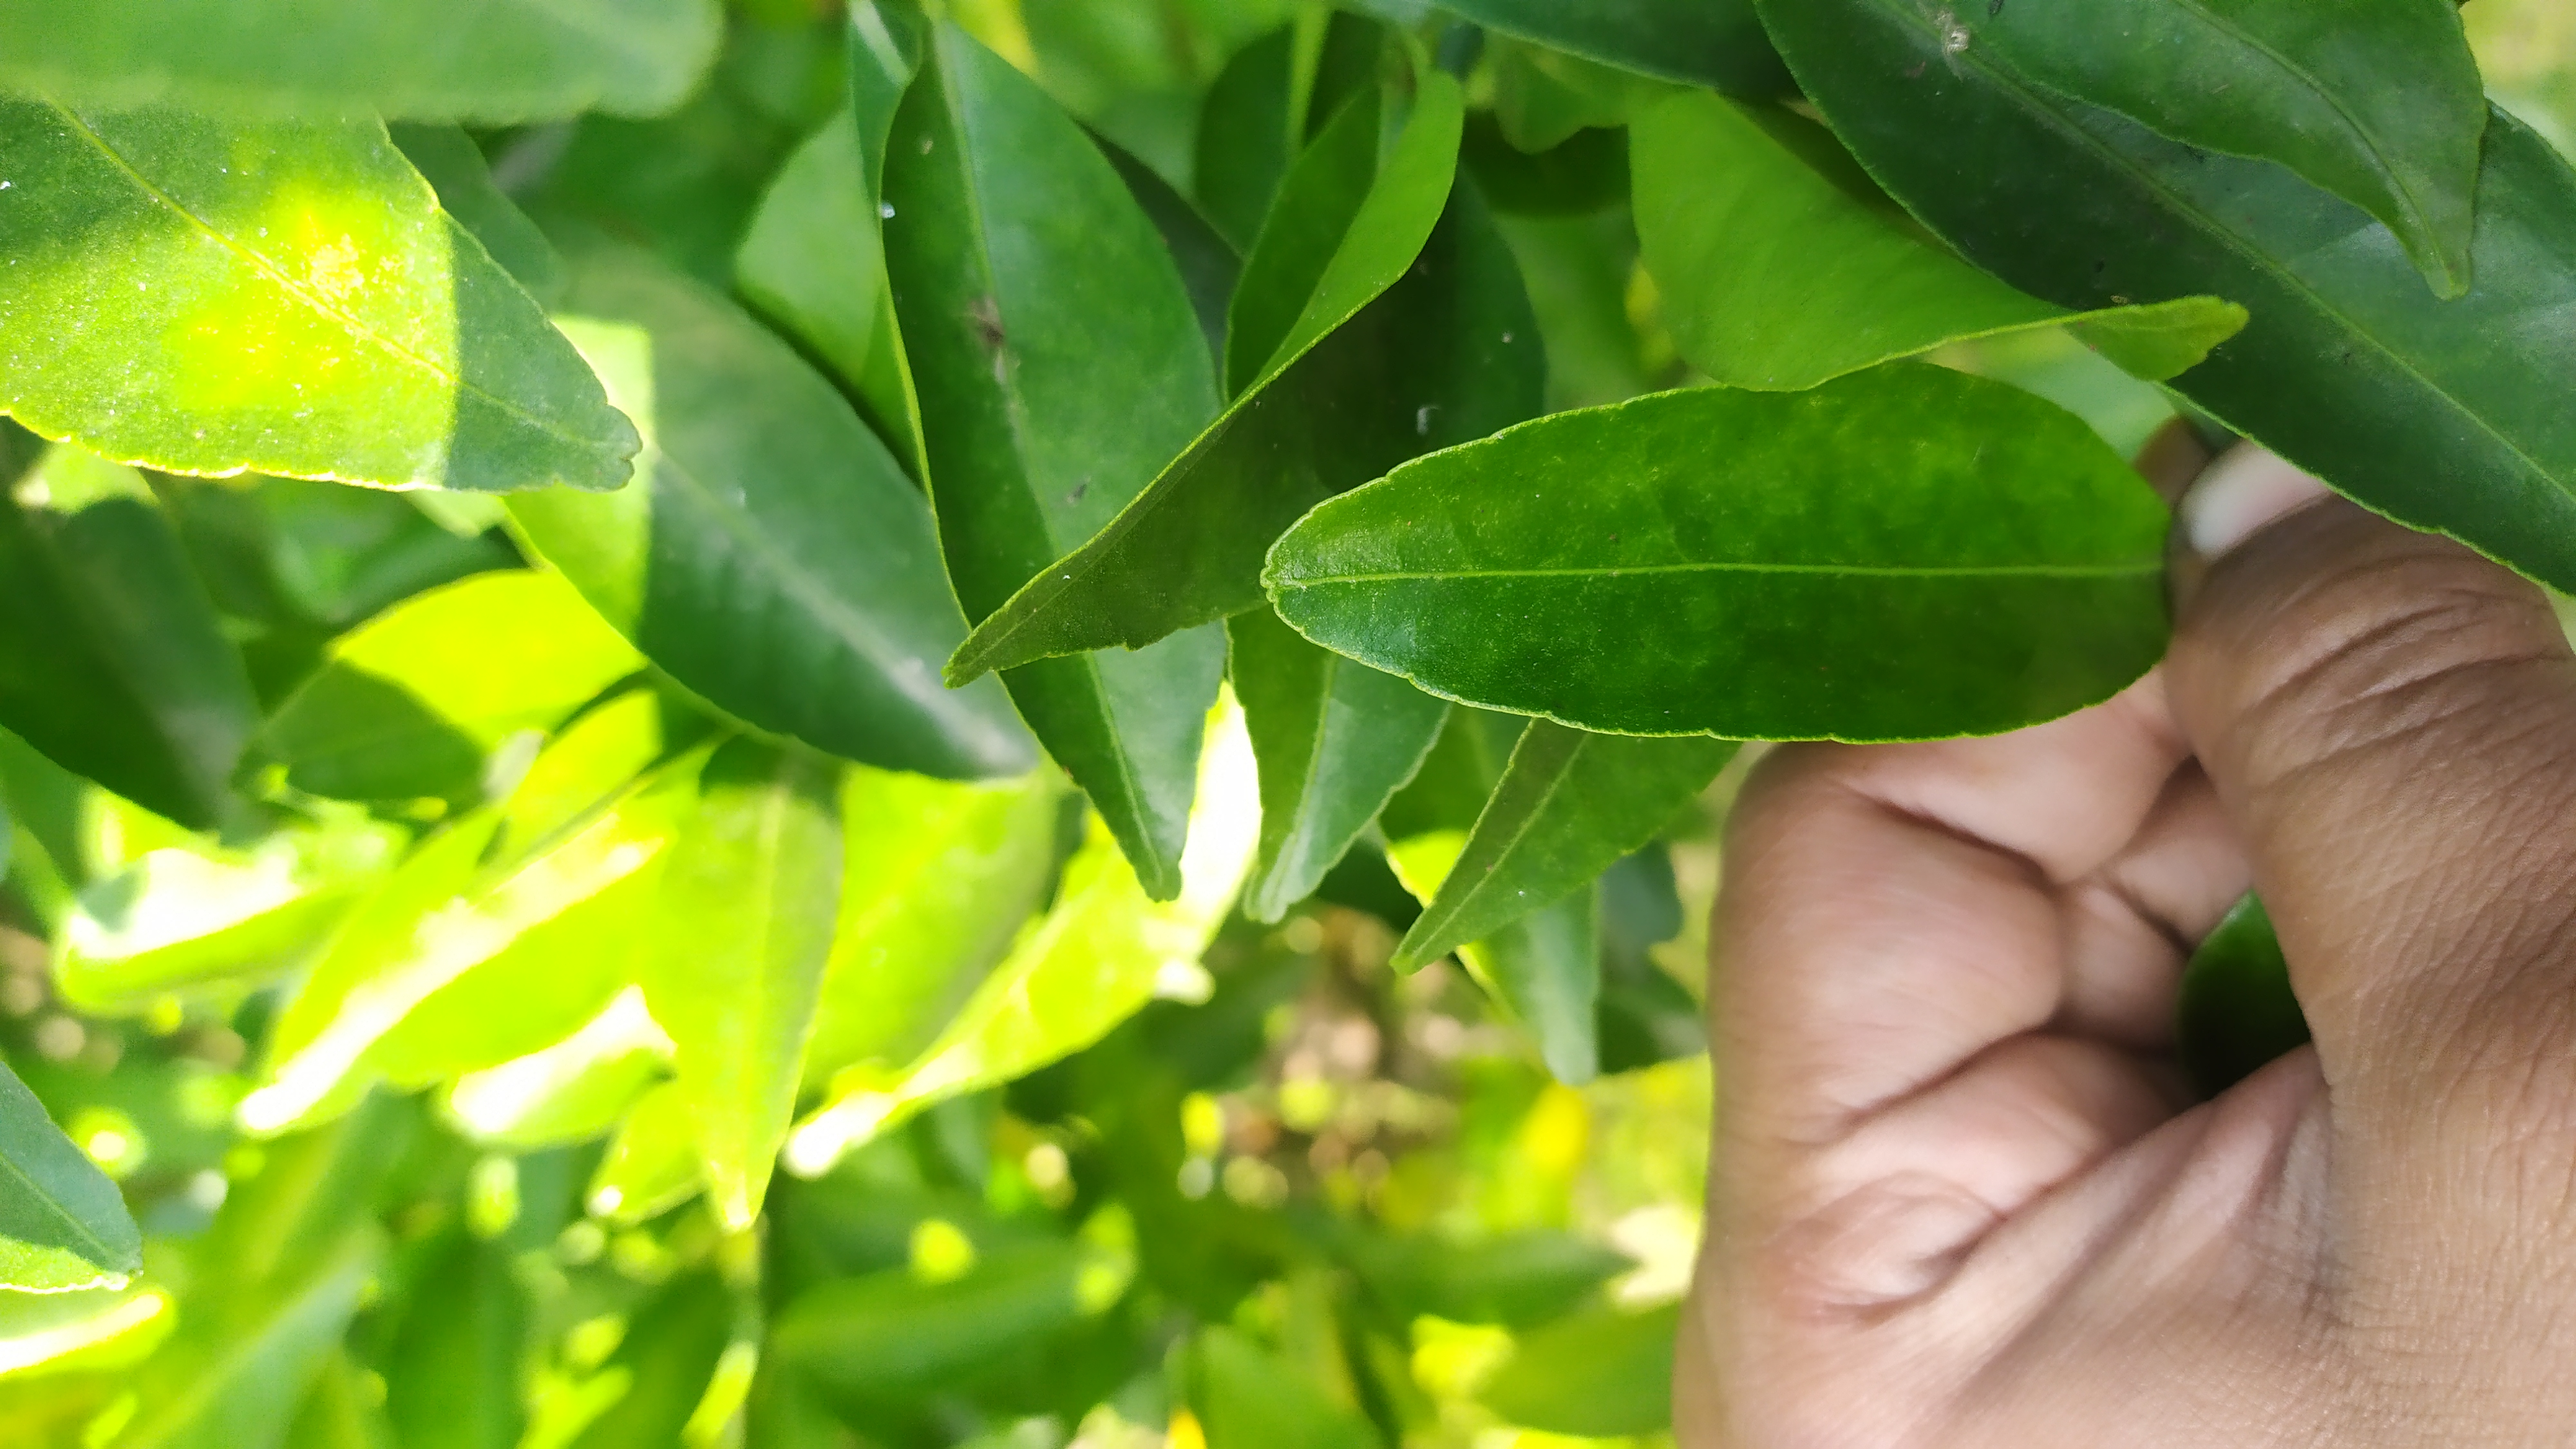
Mandarin leaf variety: Mandaring